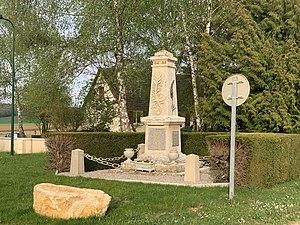
Monument aux morts de Montillot (Yonne, France).
Montillot est une commune française située dans le département de l'Yonne, en région Bourgogne-Franche-Comté.